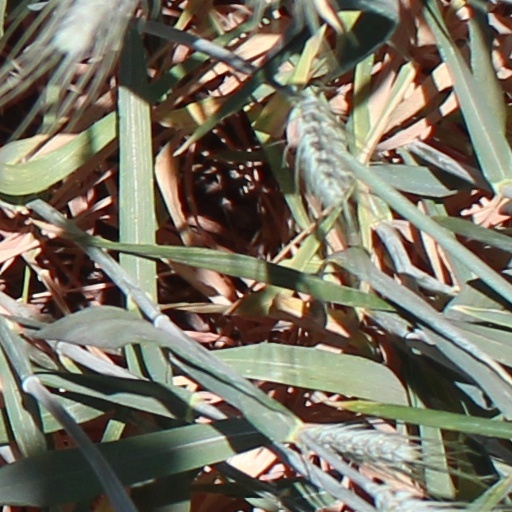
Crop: wheat